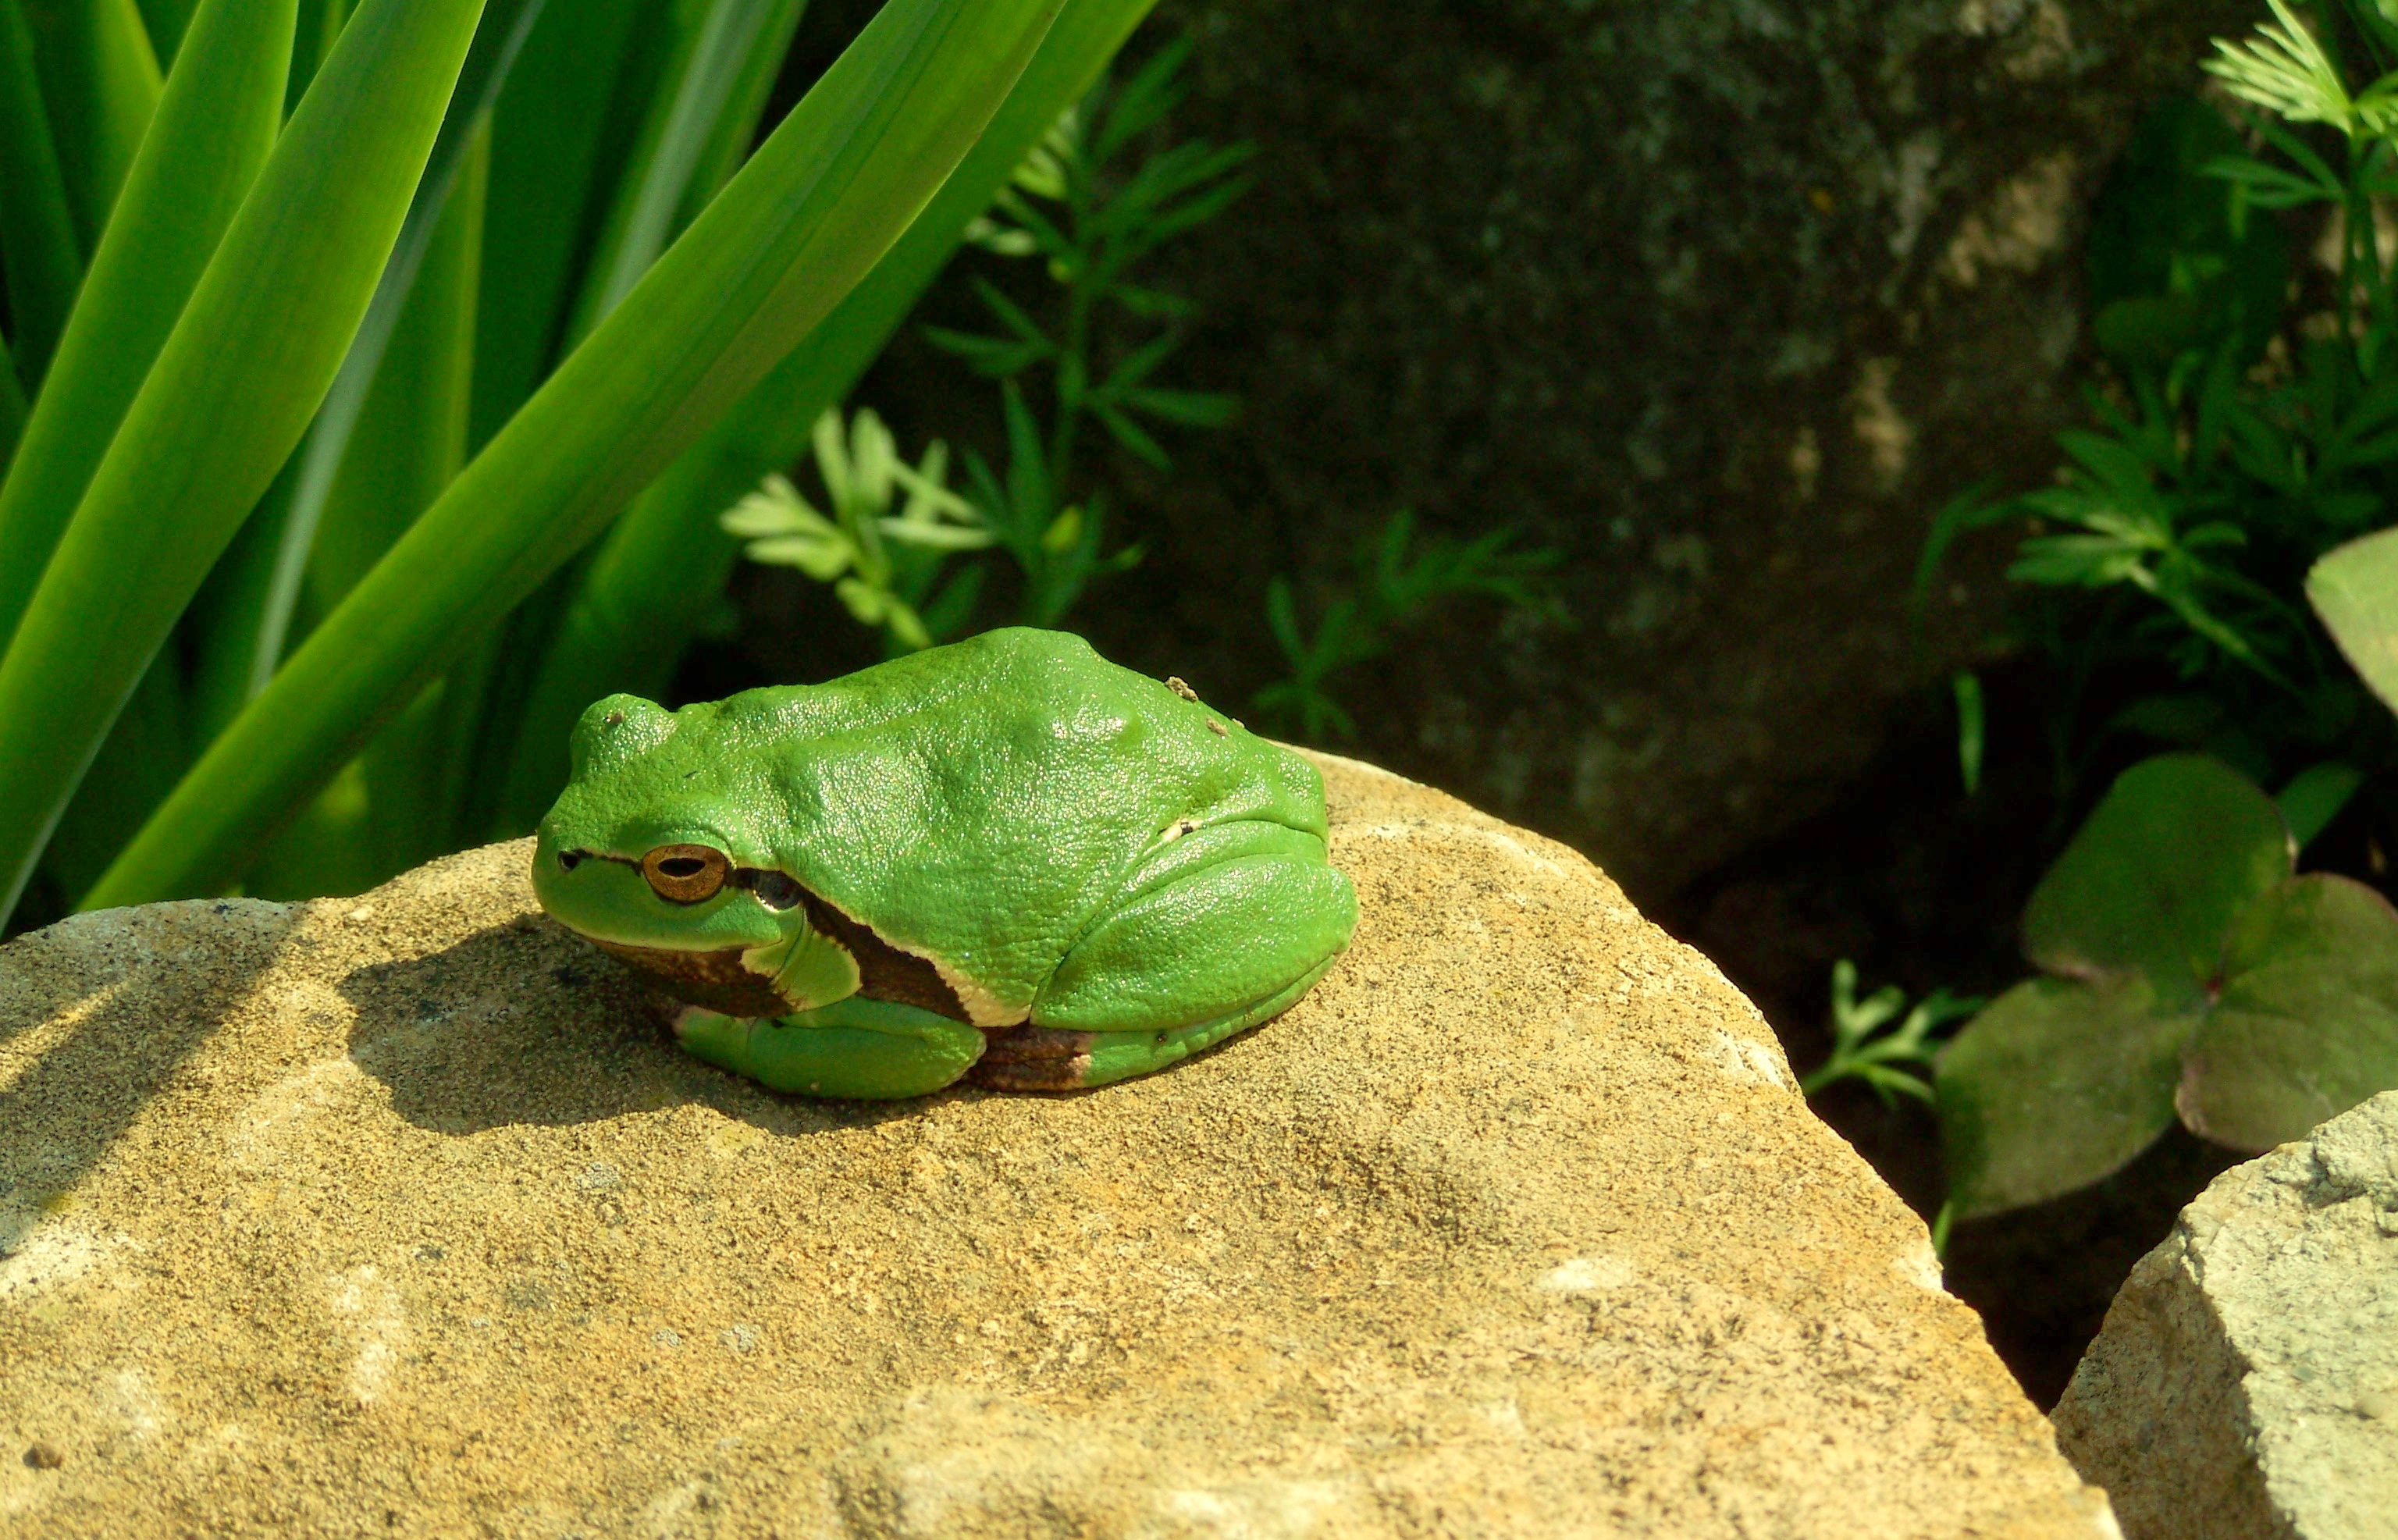
green, frog, amphibian, fauna, tree frog, aquarium, ranidae